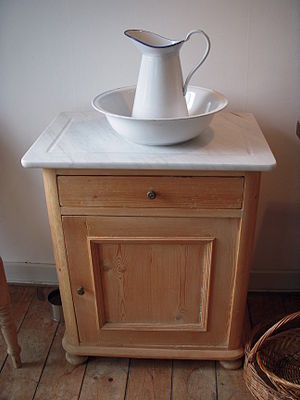
Servante (møbel)
Servante med servantesæt i hvid emalje
Servante med servantesæt i emalje.
En servante er et skabsmøbel af træ med en bordplade foroven. Møblet var meget anvendt på karle- og pigekamre eller på pensionatværelser for år tilbage. Servanten var bemalet. I 1970'erne fik servanterne en opblomstringstid, hvor de meget ofte blev afsyret, således at al bemalingen var borte.